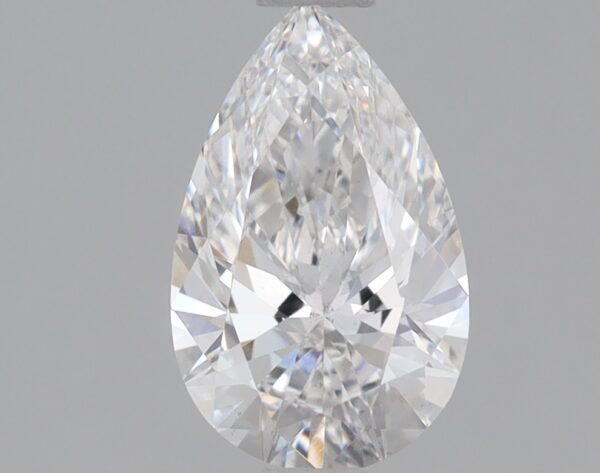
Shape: pear
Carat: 0.74
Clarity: VS2
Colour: F
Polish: EX
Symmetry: VG
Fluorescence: NONE
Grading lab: IGI
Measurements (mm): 8.18 x 5.11 x 3.11